The Quarry (2020 film)

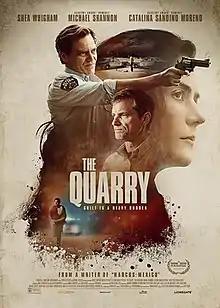
Theatrical release poster

The Quarry is a 2020 American mystery thriller film directed by Scott Teems, from a screenplay by Teems and Andrew Brotzman, based upon the 1995 novel of the same name by Damon Galgut. It stars Shea Whigham, Michael Shannon, Catalina Sandino Moreno, Bobby Soto, Bruno Bichir and Alvaro Martinez.